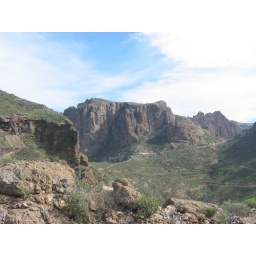
Narrow winding roads in the rocky cliff desert mountains of Gran Canaria.